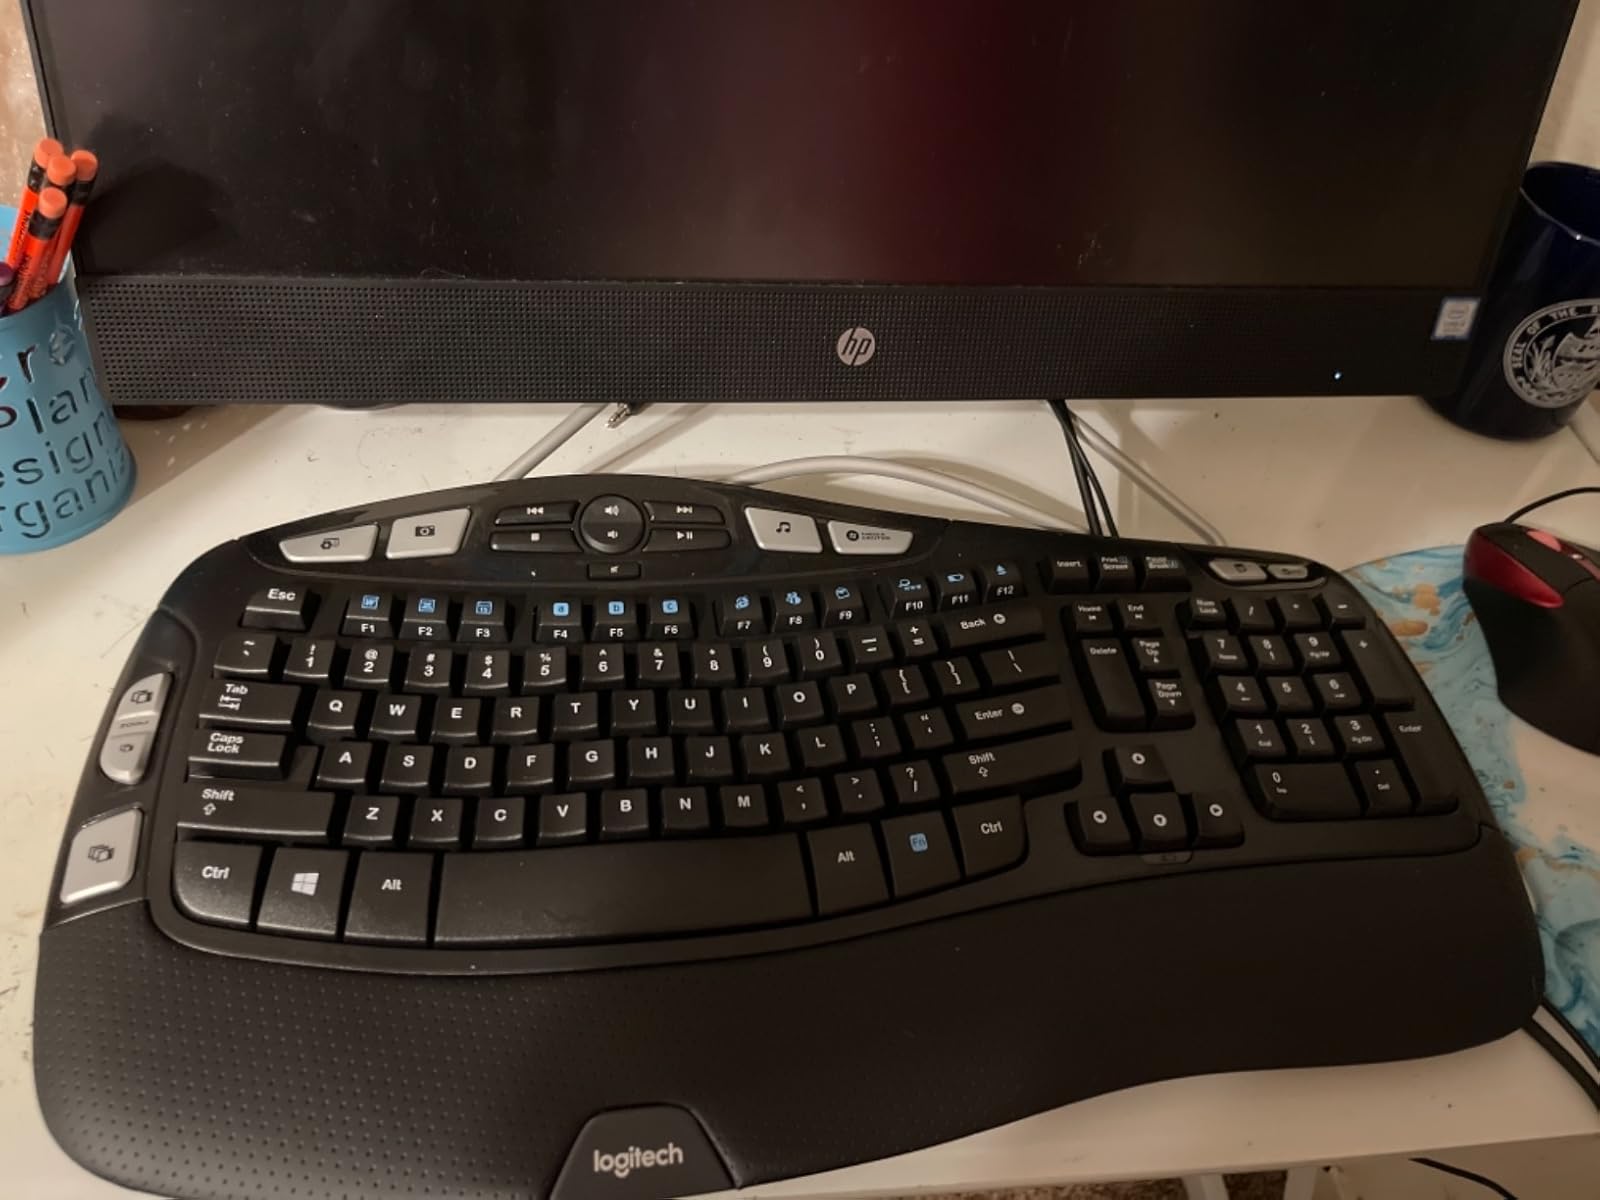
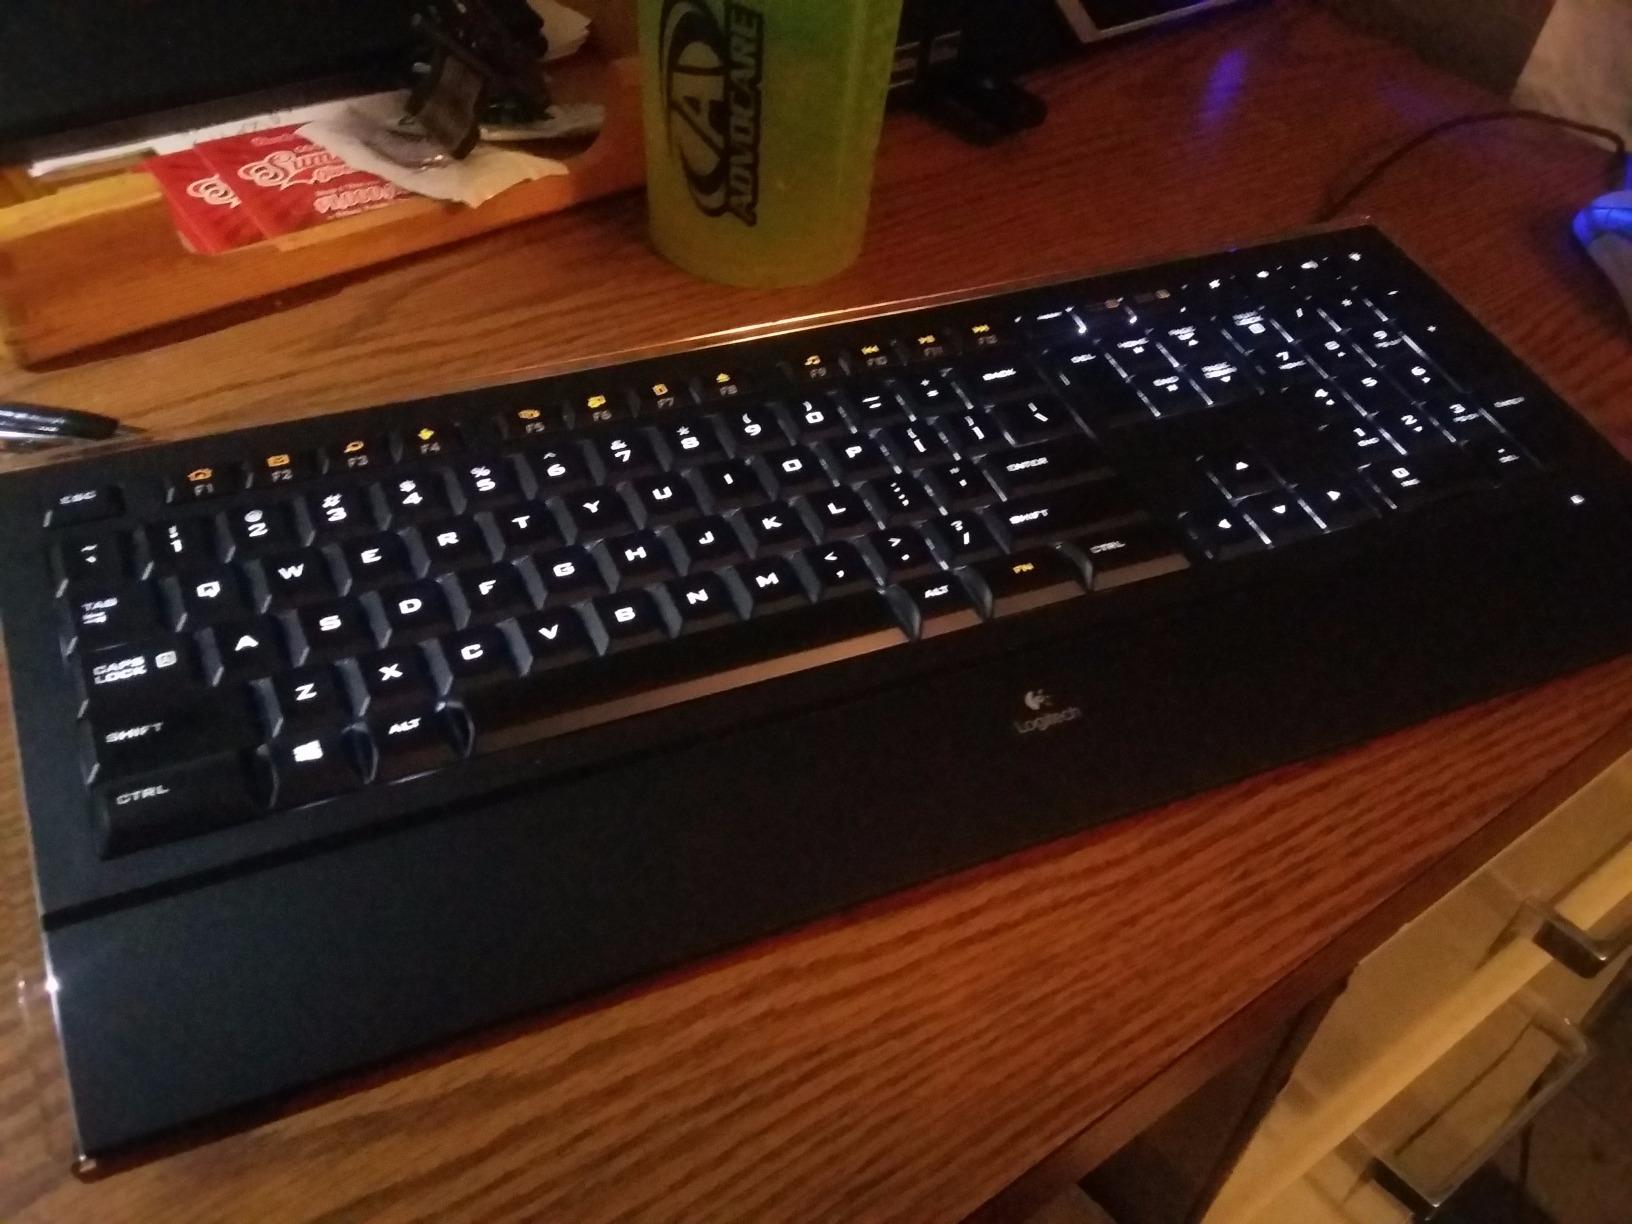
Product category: keyboard
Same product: no